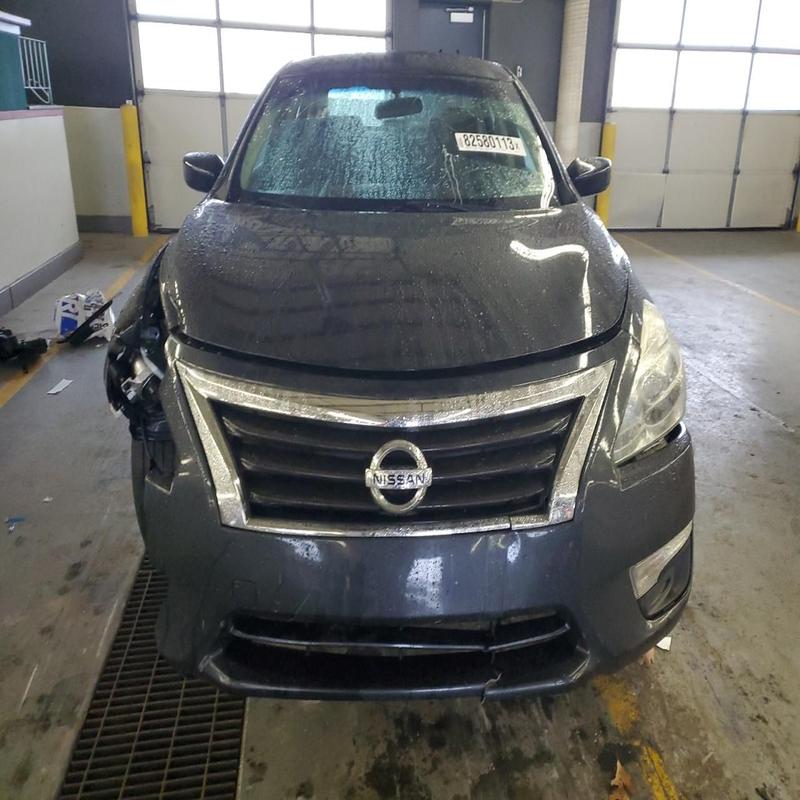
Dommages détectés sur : pare-choc avant, feu avant droit, capot, pare-brise avant, aile avant droite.
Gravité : majeur